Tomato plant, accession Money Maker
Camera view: tilt-top (135 deg); turntable rotation: 60 degrees
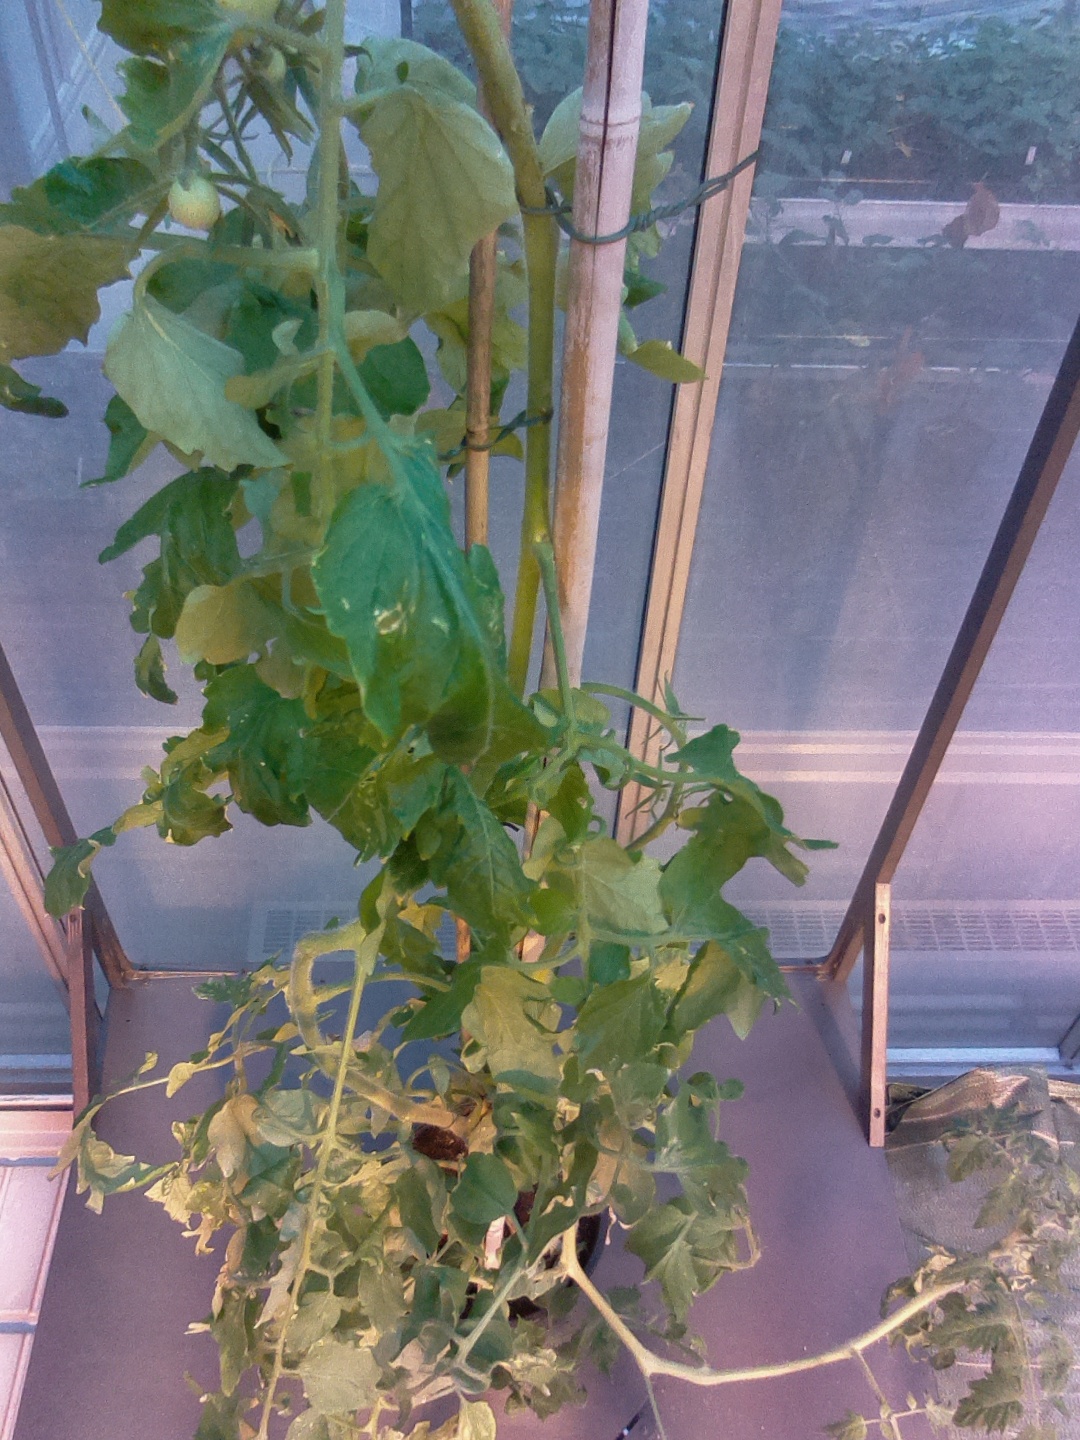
BBCH growth stage 74: 40%-50% of final fruit size